Physics of whistles

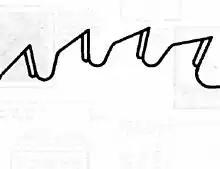
Part of saw blade

An edge tone occurs when a jet impinges on a fixed surface. A trailing edge tone occurs when an exterior flow passes over a trailing edge. There is a whistle that is a combination of an edge tone and a trailing-edge tone and might be called a "wake-edge tone". It occurs in rotating circular saws under idling conditions and may be called the "circular-saw whistle". Under load conditions, blade vibration plays a role, which is not addressed here.